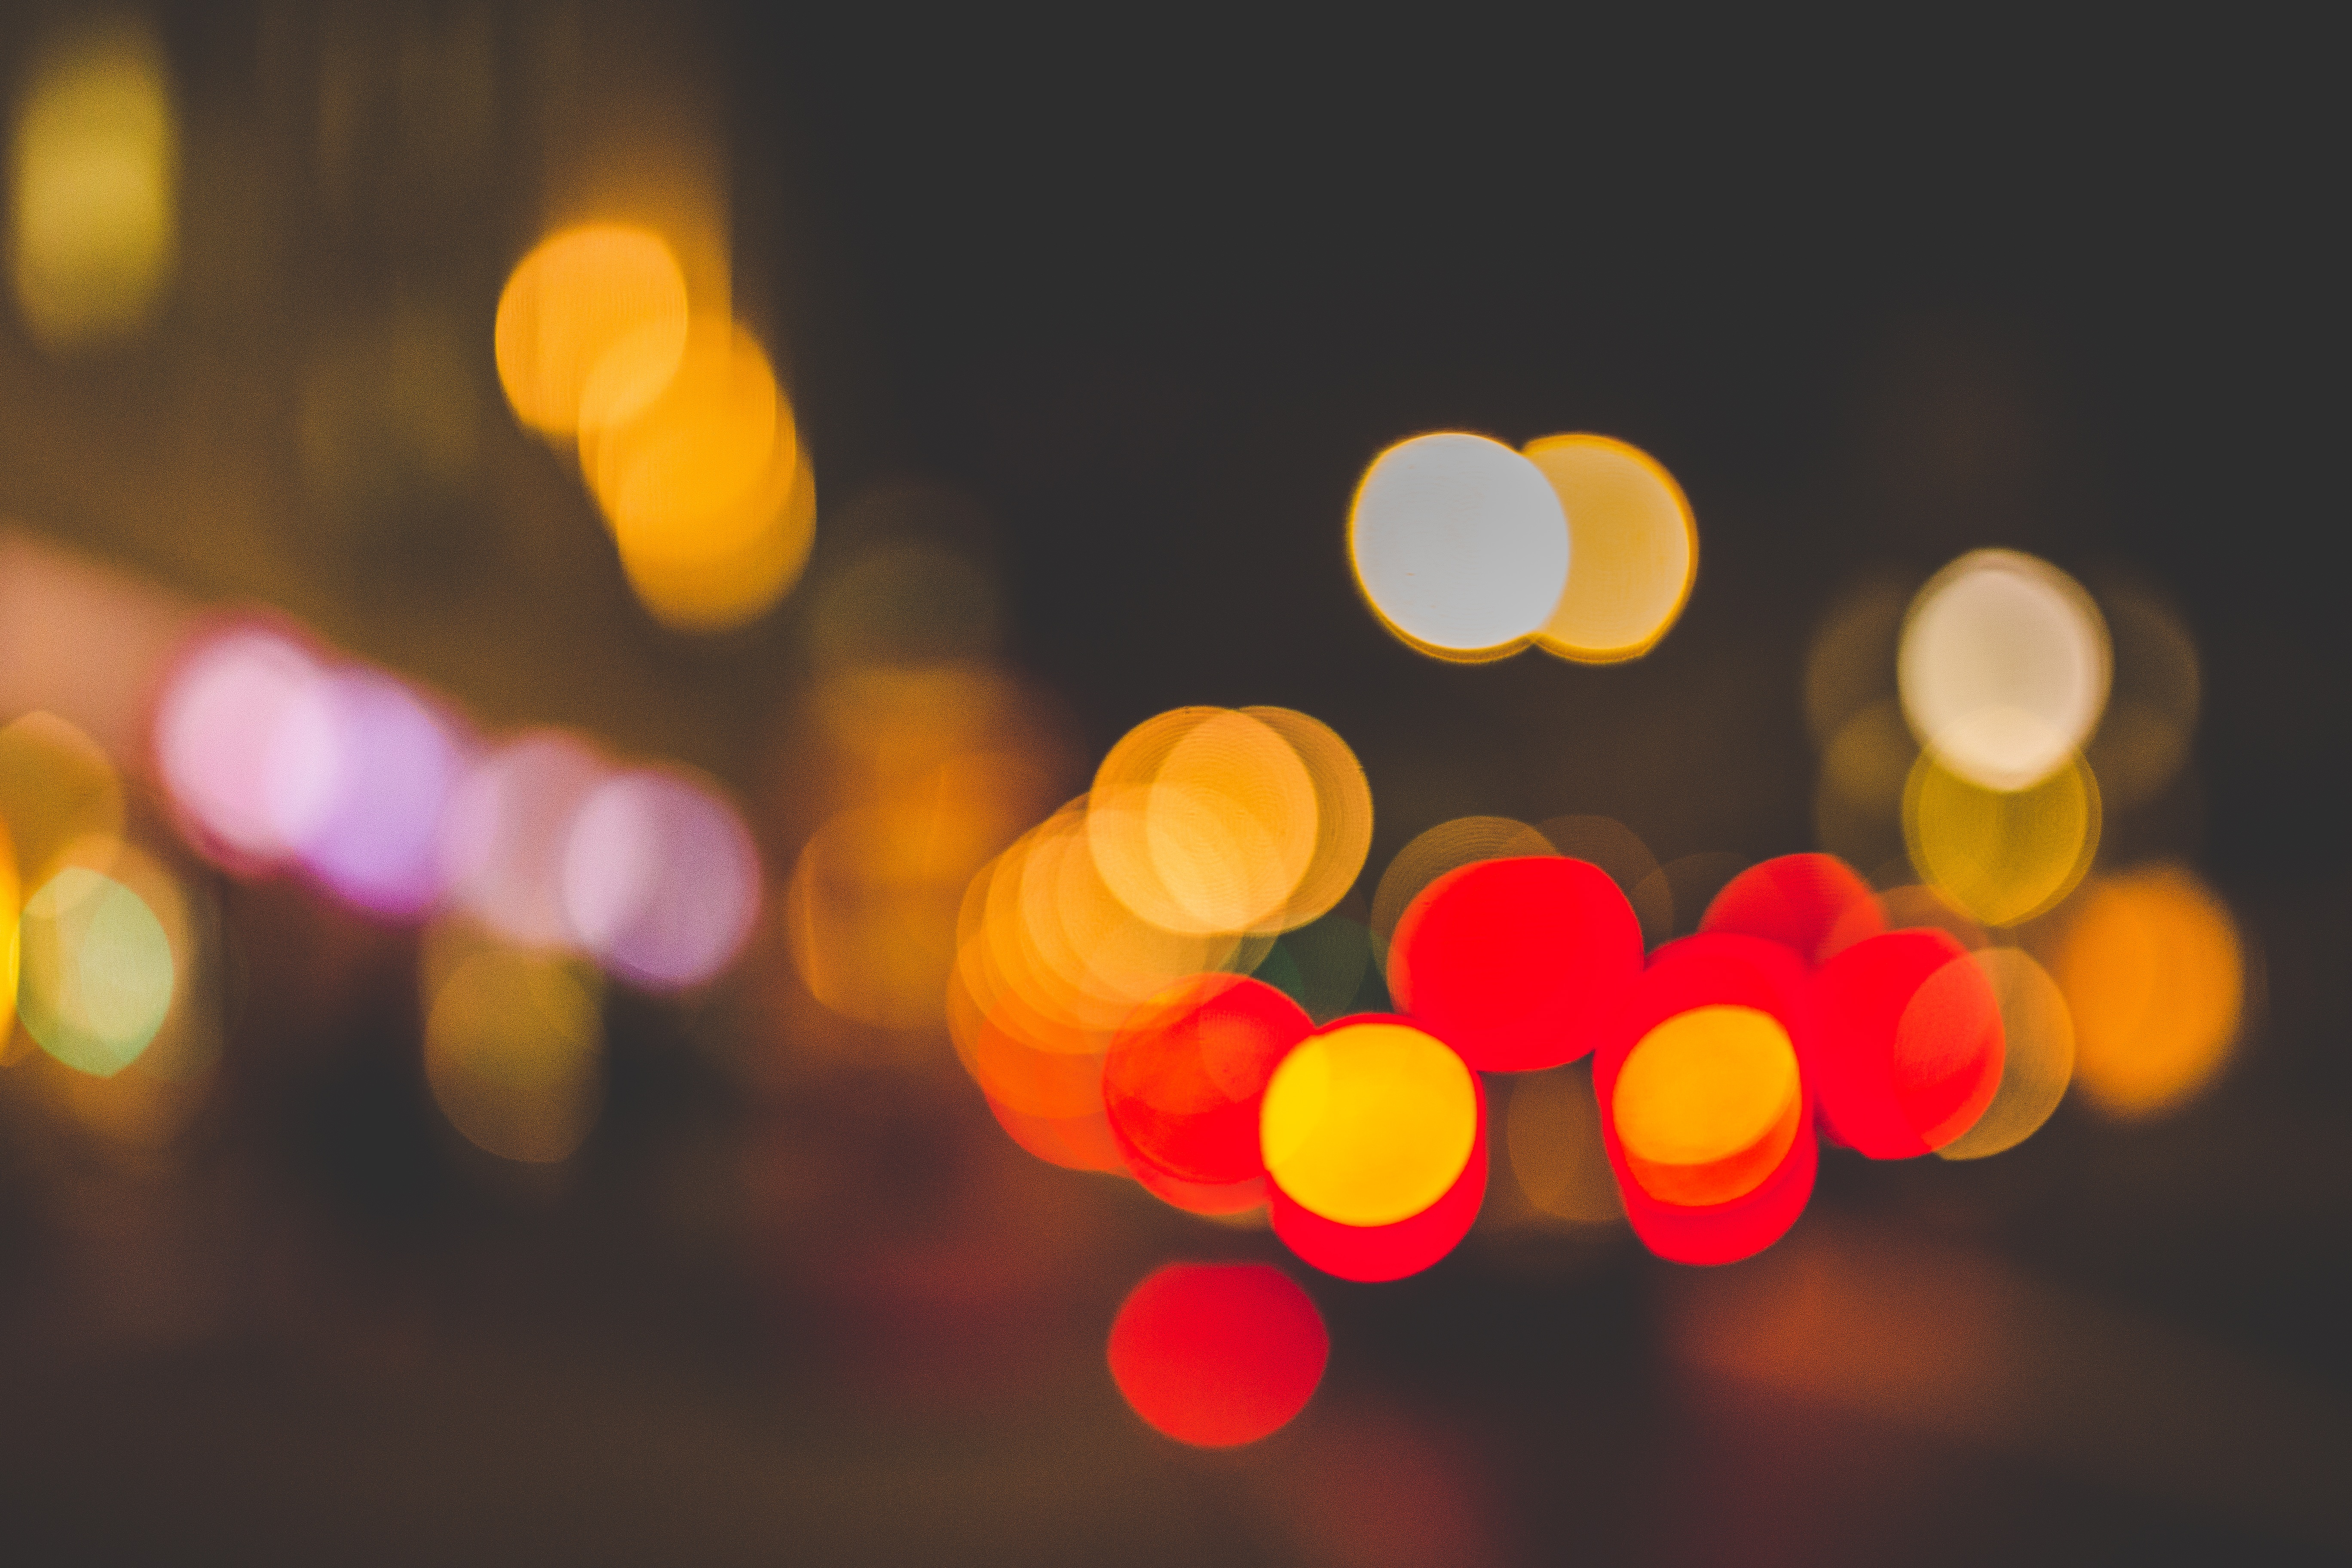
light, bokeh, blur, night, sunlight, flower, petal, red, colourful, color, colorful, yellow, blurred, lighting, circle, close up, lights, circles, blurry, shape, macro photography, computer wallpaper